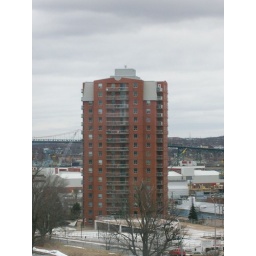
The building in view out the window of our room.